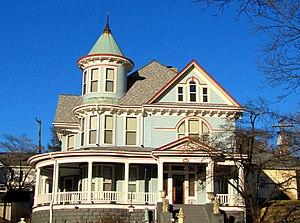
Harriman est une municipalité américaine située dans le comté de Roane au Tennessee. Lors du recensement de 2010, sa population est de 6 350 habitants.